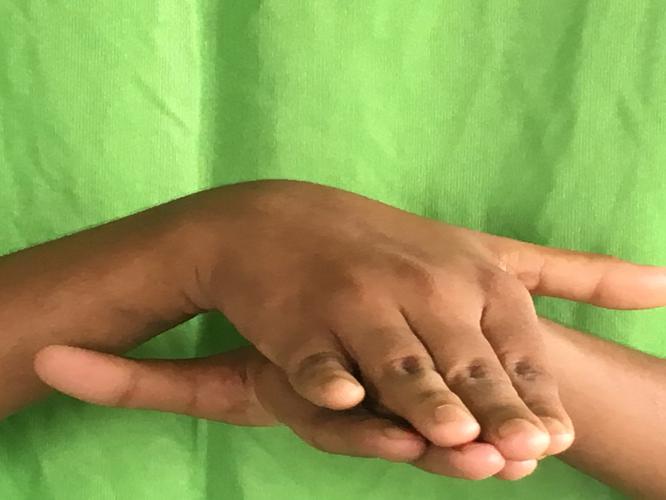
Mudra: Matsya
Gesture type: double_hand